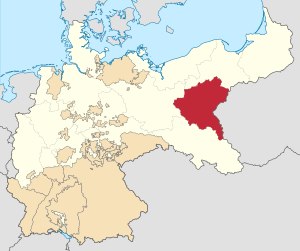
Den polske opstand (1918–1919)
Provinsen Posens placering i det tyske rige før 1. verdenskrigs udbrud. De øvrige dele af Kongeriget Preussen er markeret med bleggult.
Den storpolske opstand eller Wielkopolska-opstanden fra den 27. december til 16. februar 1919 var en væbnet polsk opstand i den preussiske provins Posen. Polakkerne kæmpede for, at provinsen skulle indlemmes i Polen, der i færd med at blive gendannet efter afslutningen af 1. verdenskrig. Storpolen havde polsk befolkningsflertal og var hjemsted for byen Gniezno, som var Polens første hovedstad og bispesæde, og området var derfor af stor symbolsk betydning i polsk nationalbevidsthed.